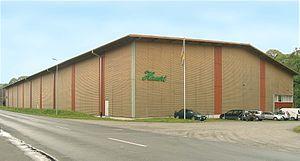
Hauert HBG Dünger est le plus ancien producteur suisse de produits fertilisants pour l'horticulture et l'agriculture biologique.